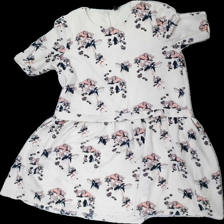
View: front
Type: Dress
Category: Ladies
Brand: Not in the list
Brand text on label: Y.A.S
Colors: Beige, Pink, Black
Material: 100% polyester
Pattern: Floral print
Cut: Regular
Size: 38
Season: Summer
Damage location: top left
Damage 2 location: bottom center
Price range: 50-100
Recommended usage: Reuse
Description: beige klänning med blommor